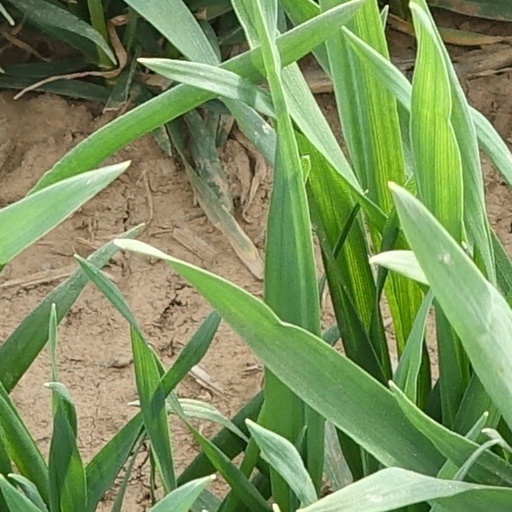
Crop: wheat